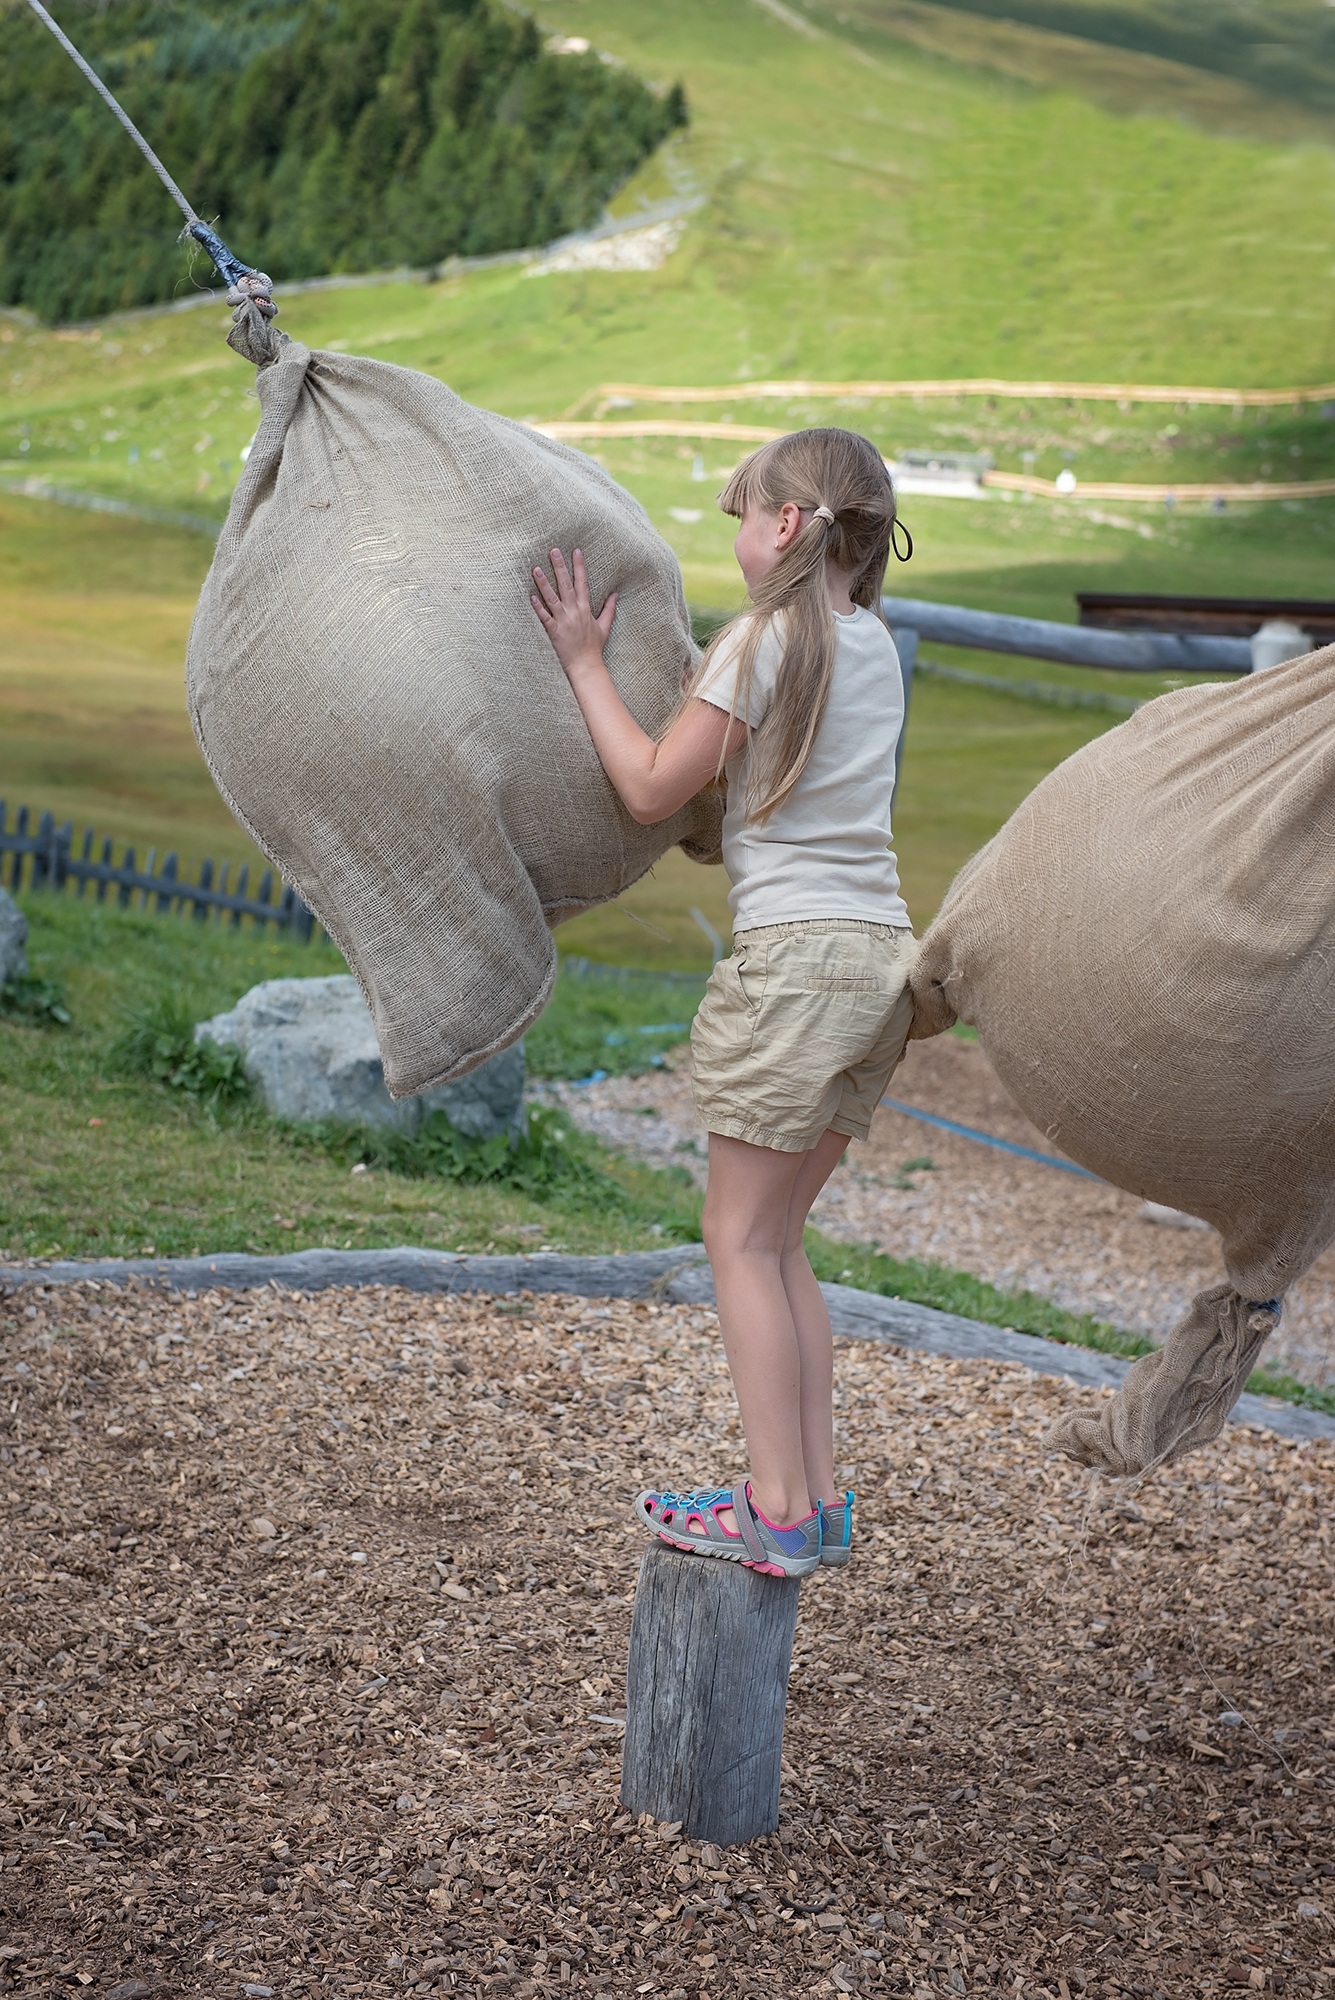
person, girl, sport, farm, play, balance, action, child, human, movement, leisure, skill, sporty, out, in motion, skill game, horse like mammal, sack game, action game